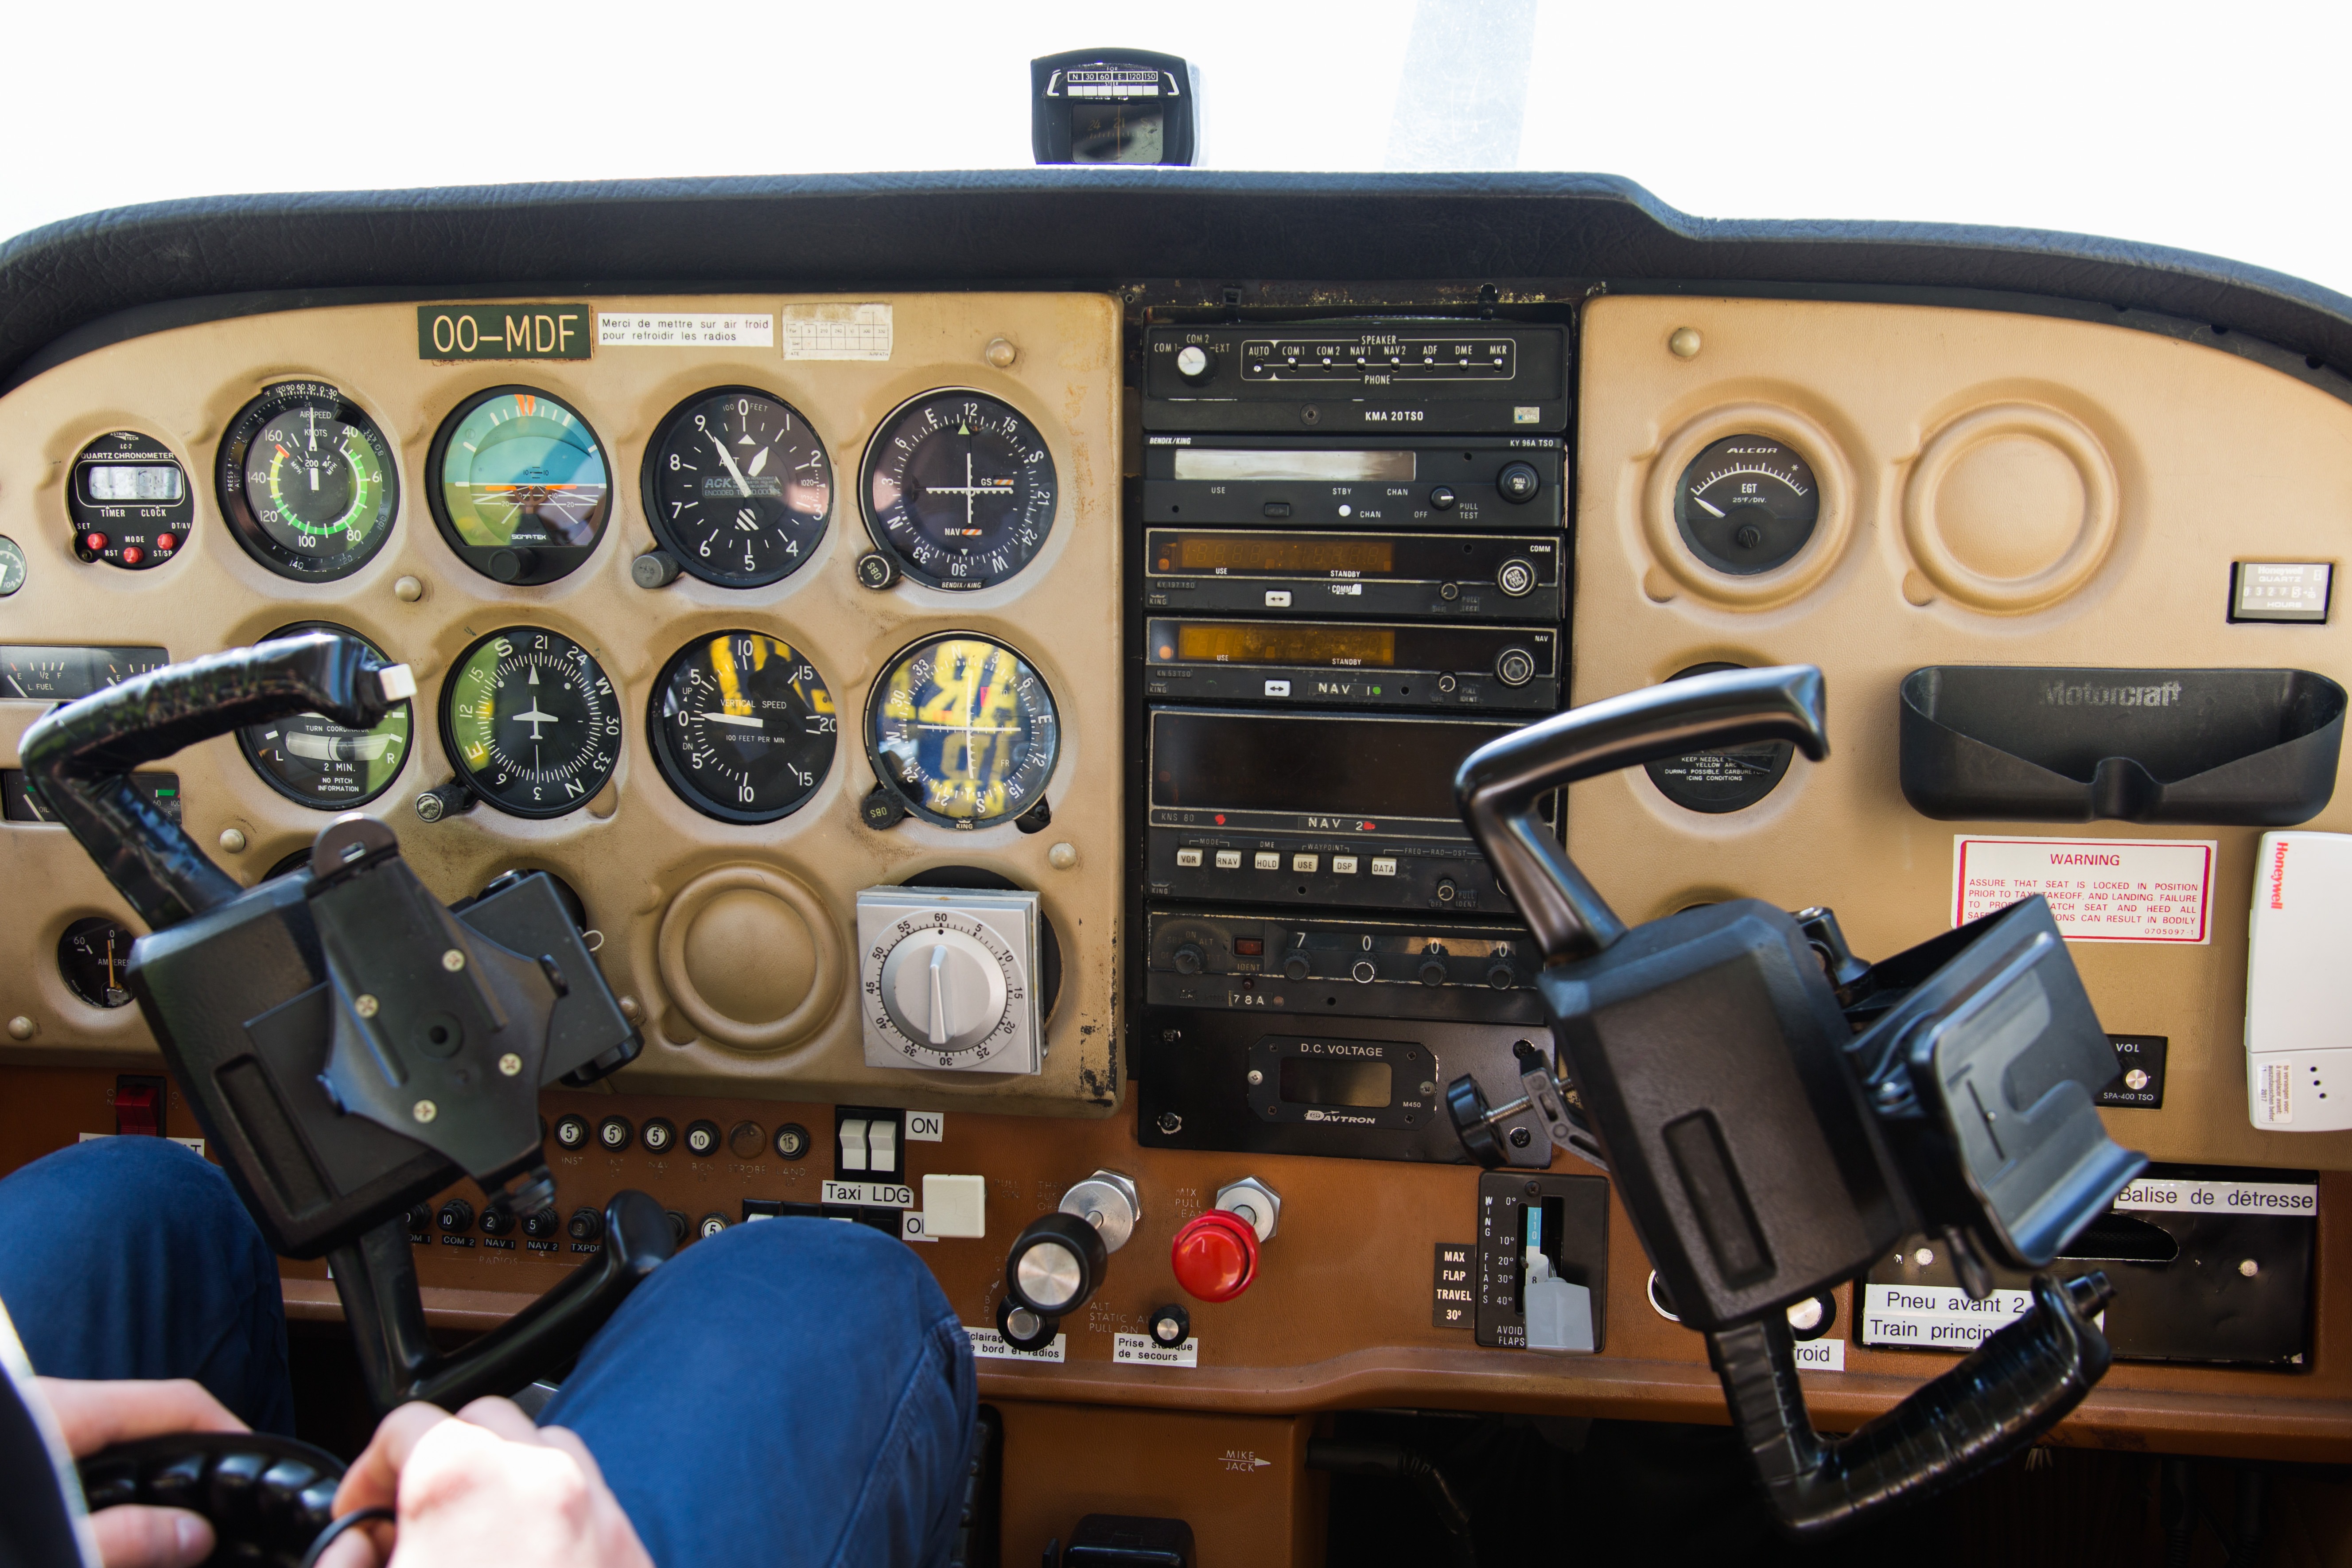
airplane, plane, aircraft, vehicle, airline, aviation, flight, professional, cockpit, pilot, cessna, aircraft cabin, sport airplane